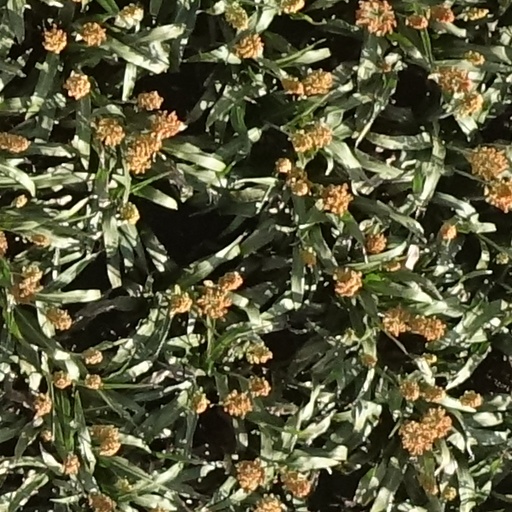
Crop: sorghum